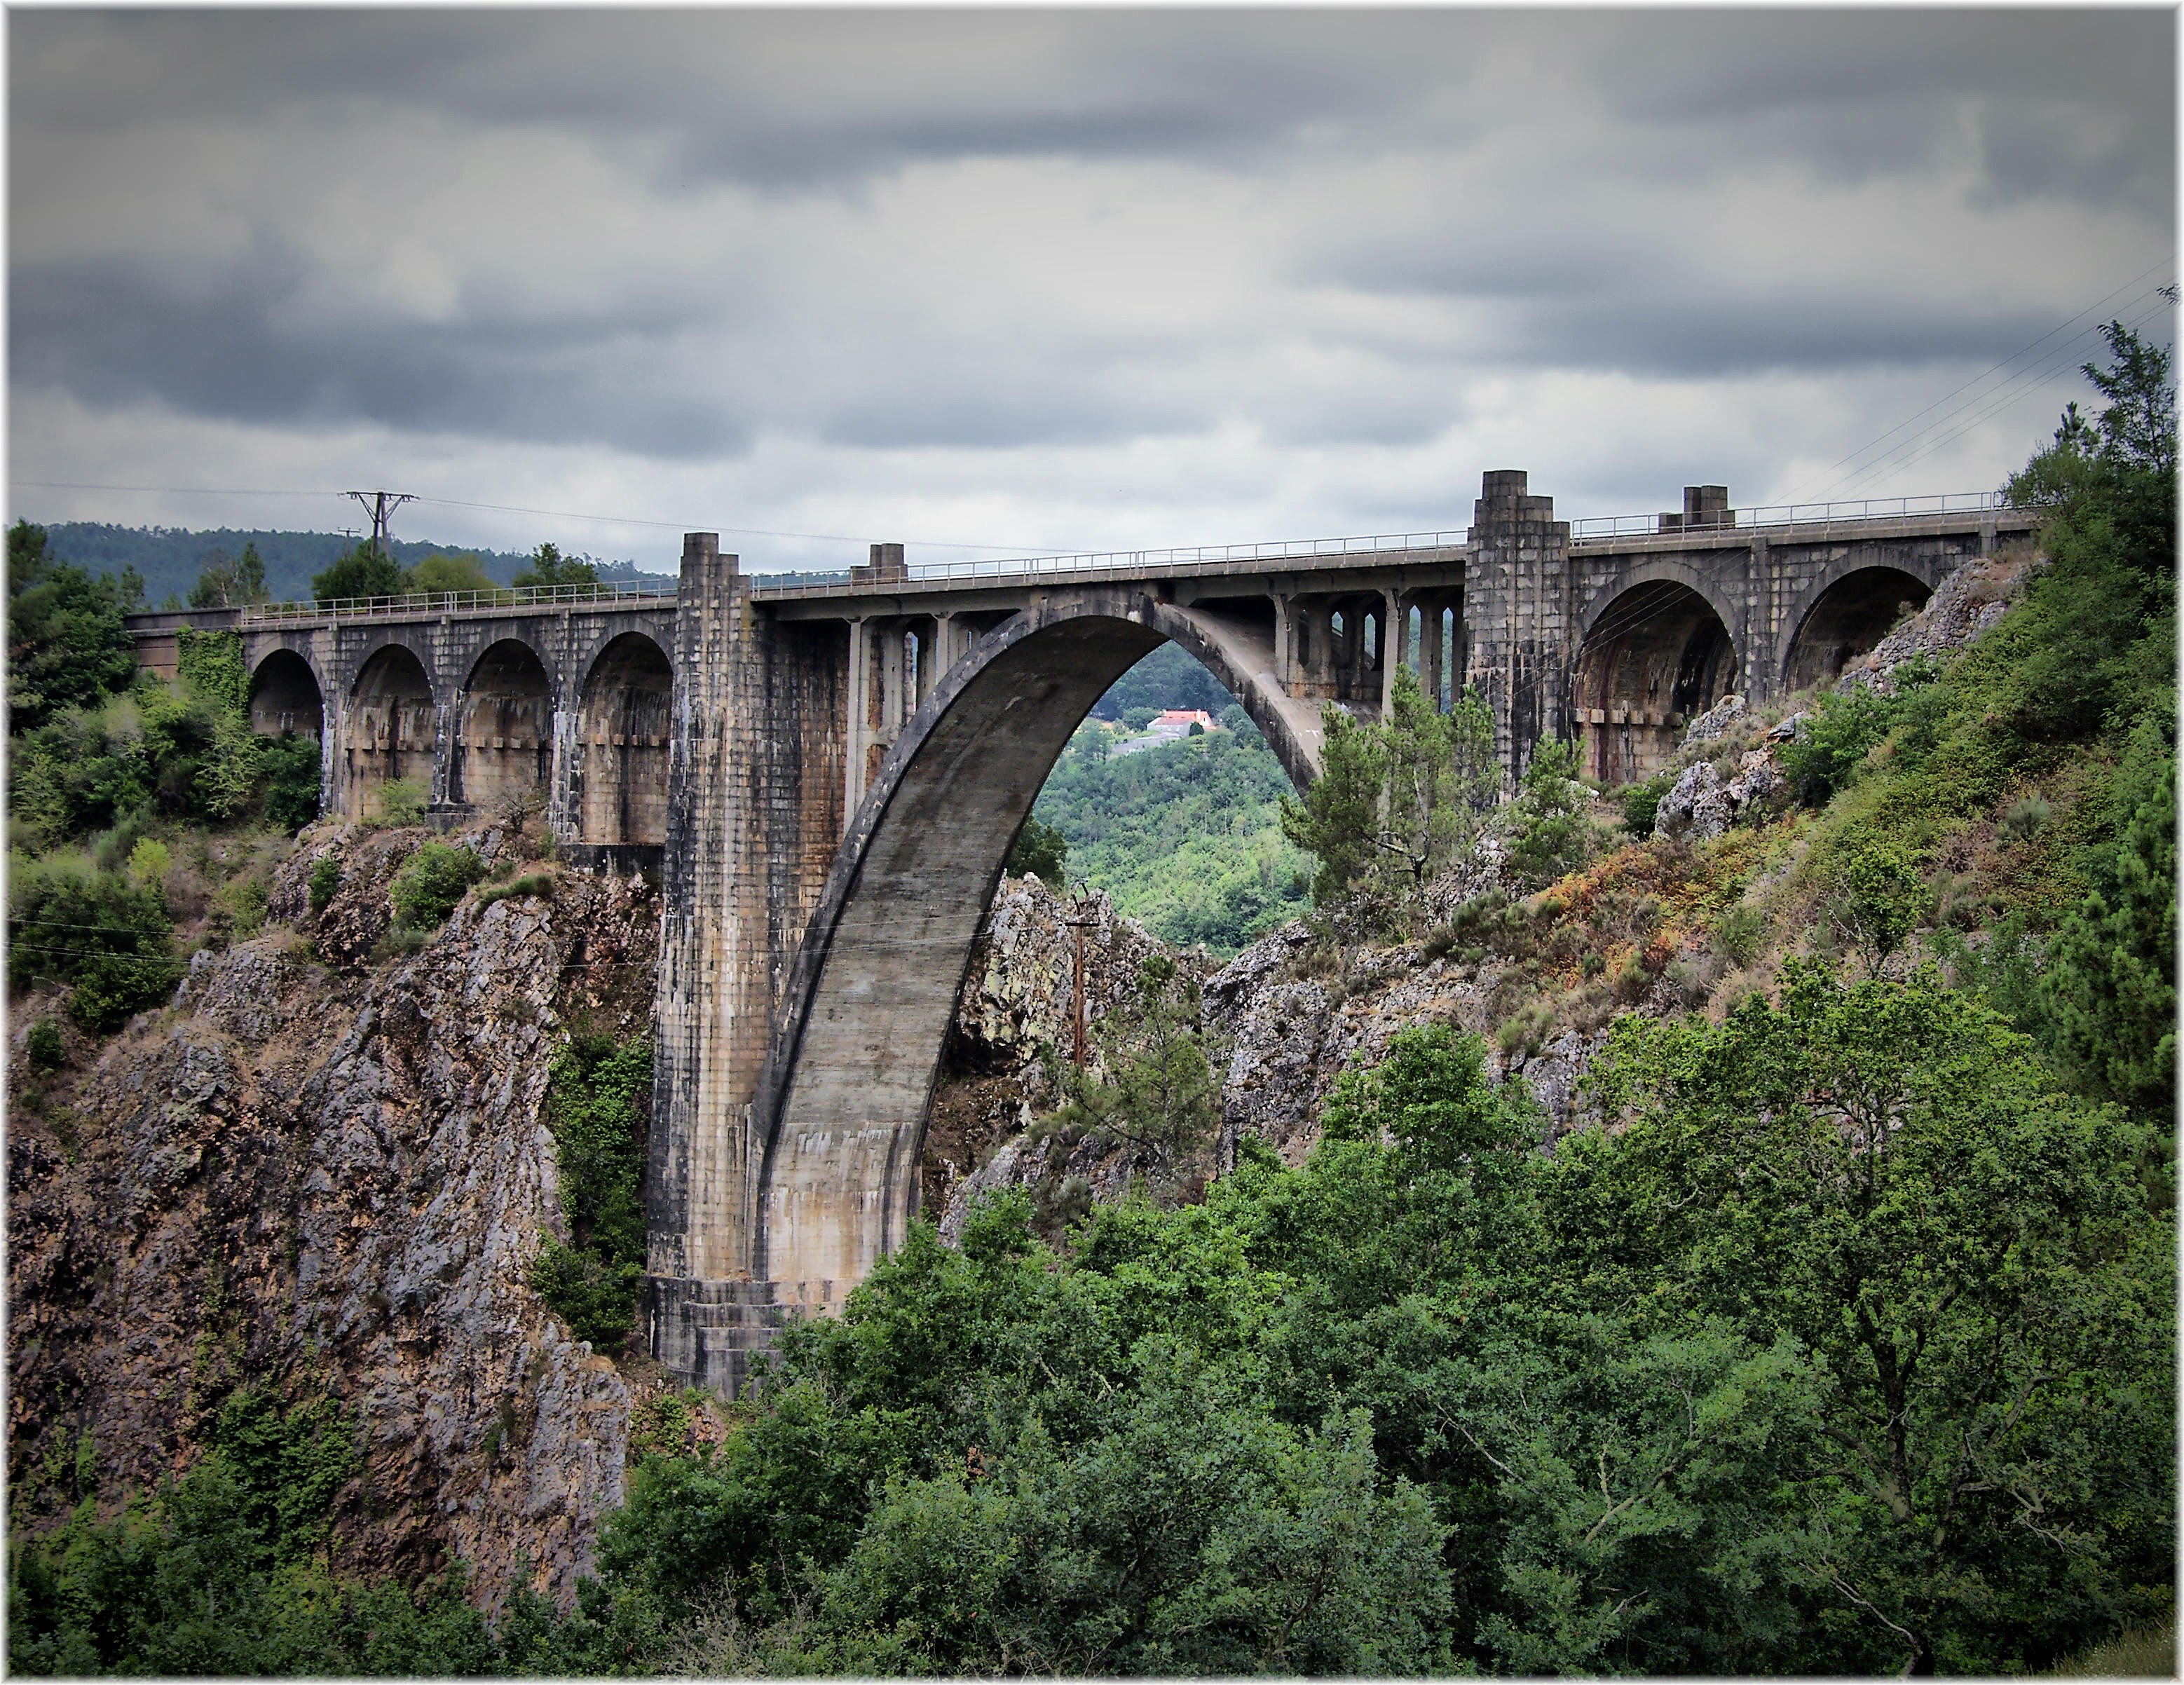
bridge, river, transport, europe, arch, landmark, spain, espagne, infrastructure, arquitectura, europa, paisaje, galicia, viaduct, rios, espana, galiza, corunna, galice, arquitecture, puentes, pontes, provinciapontevedra, lacoruna, acoru a, coru a, provinciacoru a, aqueduct, arch bridge, devil's bridge, nonbuilding structure